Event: Nepal Earthquake
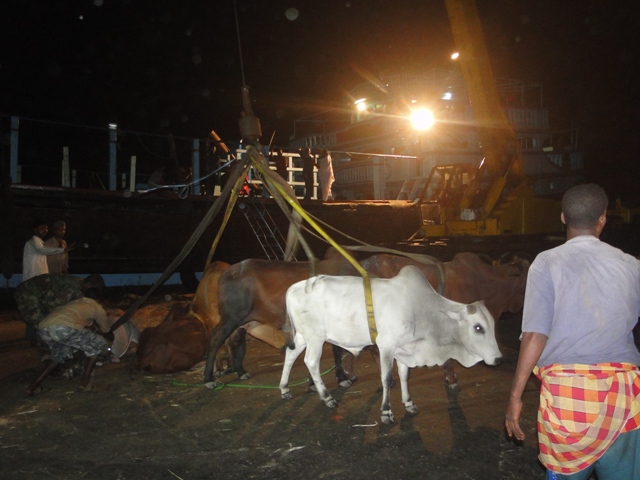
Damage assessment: no_damage